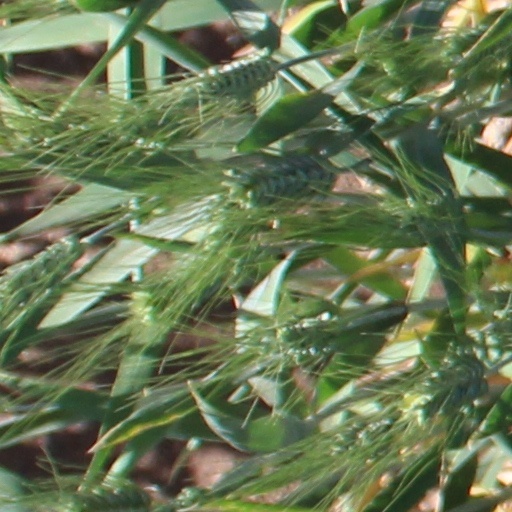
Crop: wheat